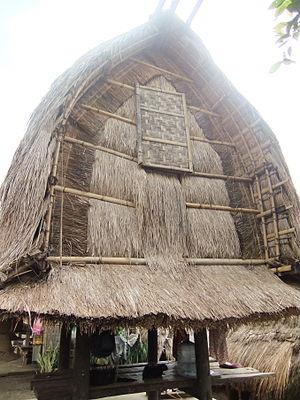
Une grange à riz est un type de grange utilisée dans le monde entier pour le stockage et le séchage du riz après sa récolte. Leur conception, généralement spécialisé pour sa fonction, peut varier d'un pays à l’autre ou entre provinces. Les granges de riz en Asie sont très différentes de granges de riz trouvés dans d'autres zones de culture du riz. Aux États-Unis, les granges de riz des étaient autrefois communes dans tout l'état de la Caroline du Sud.